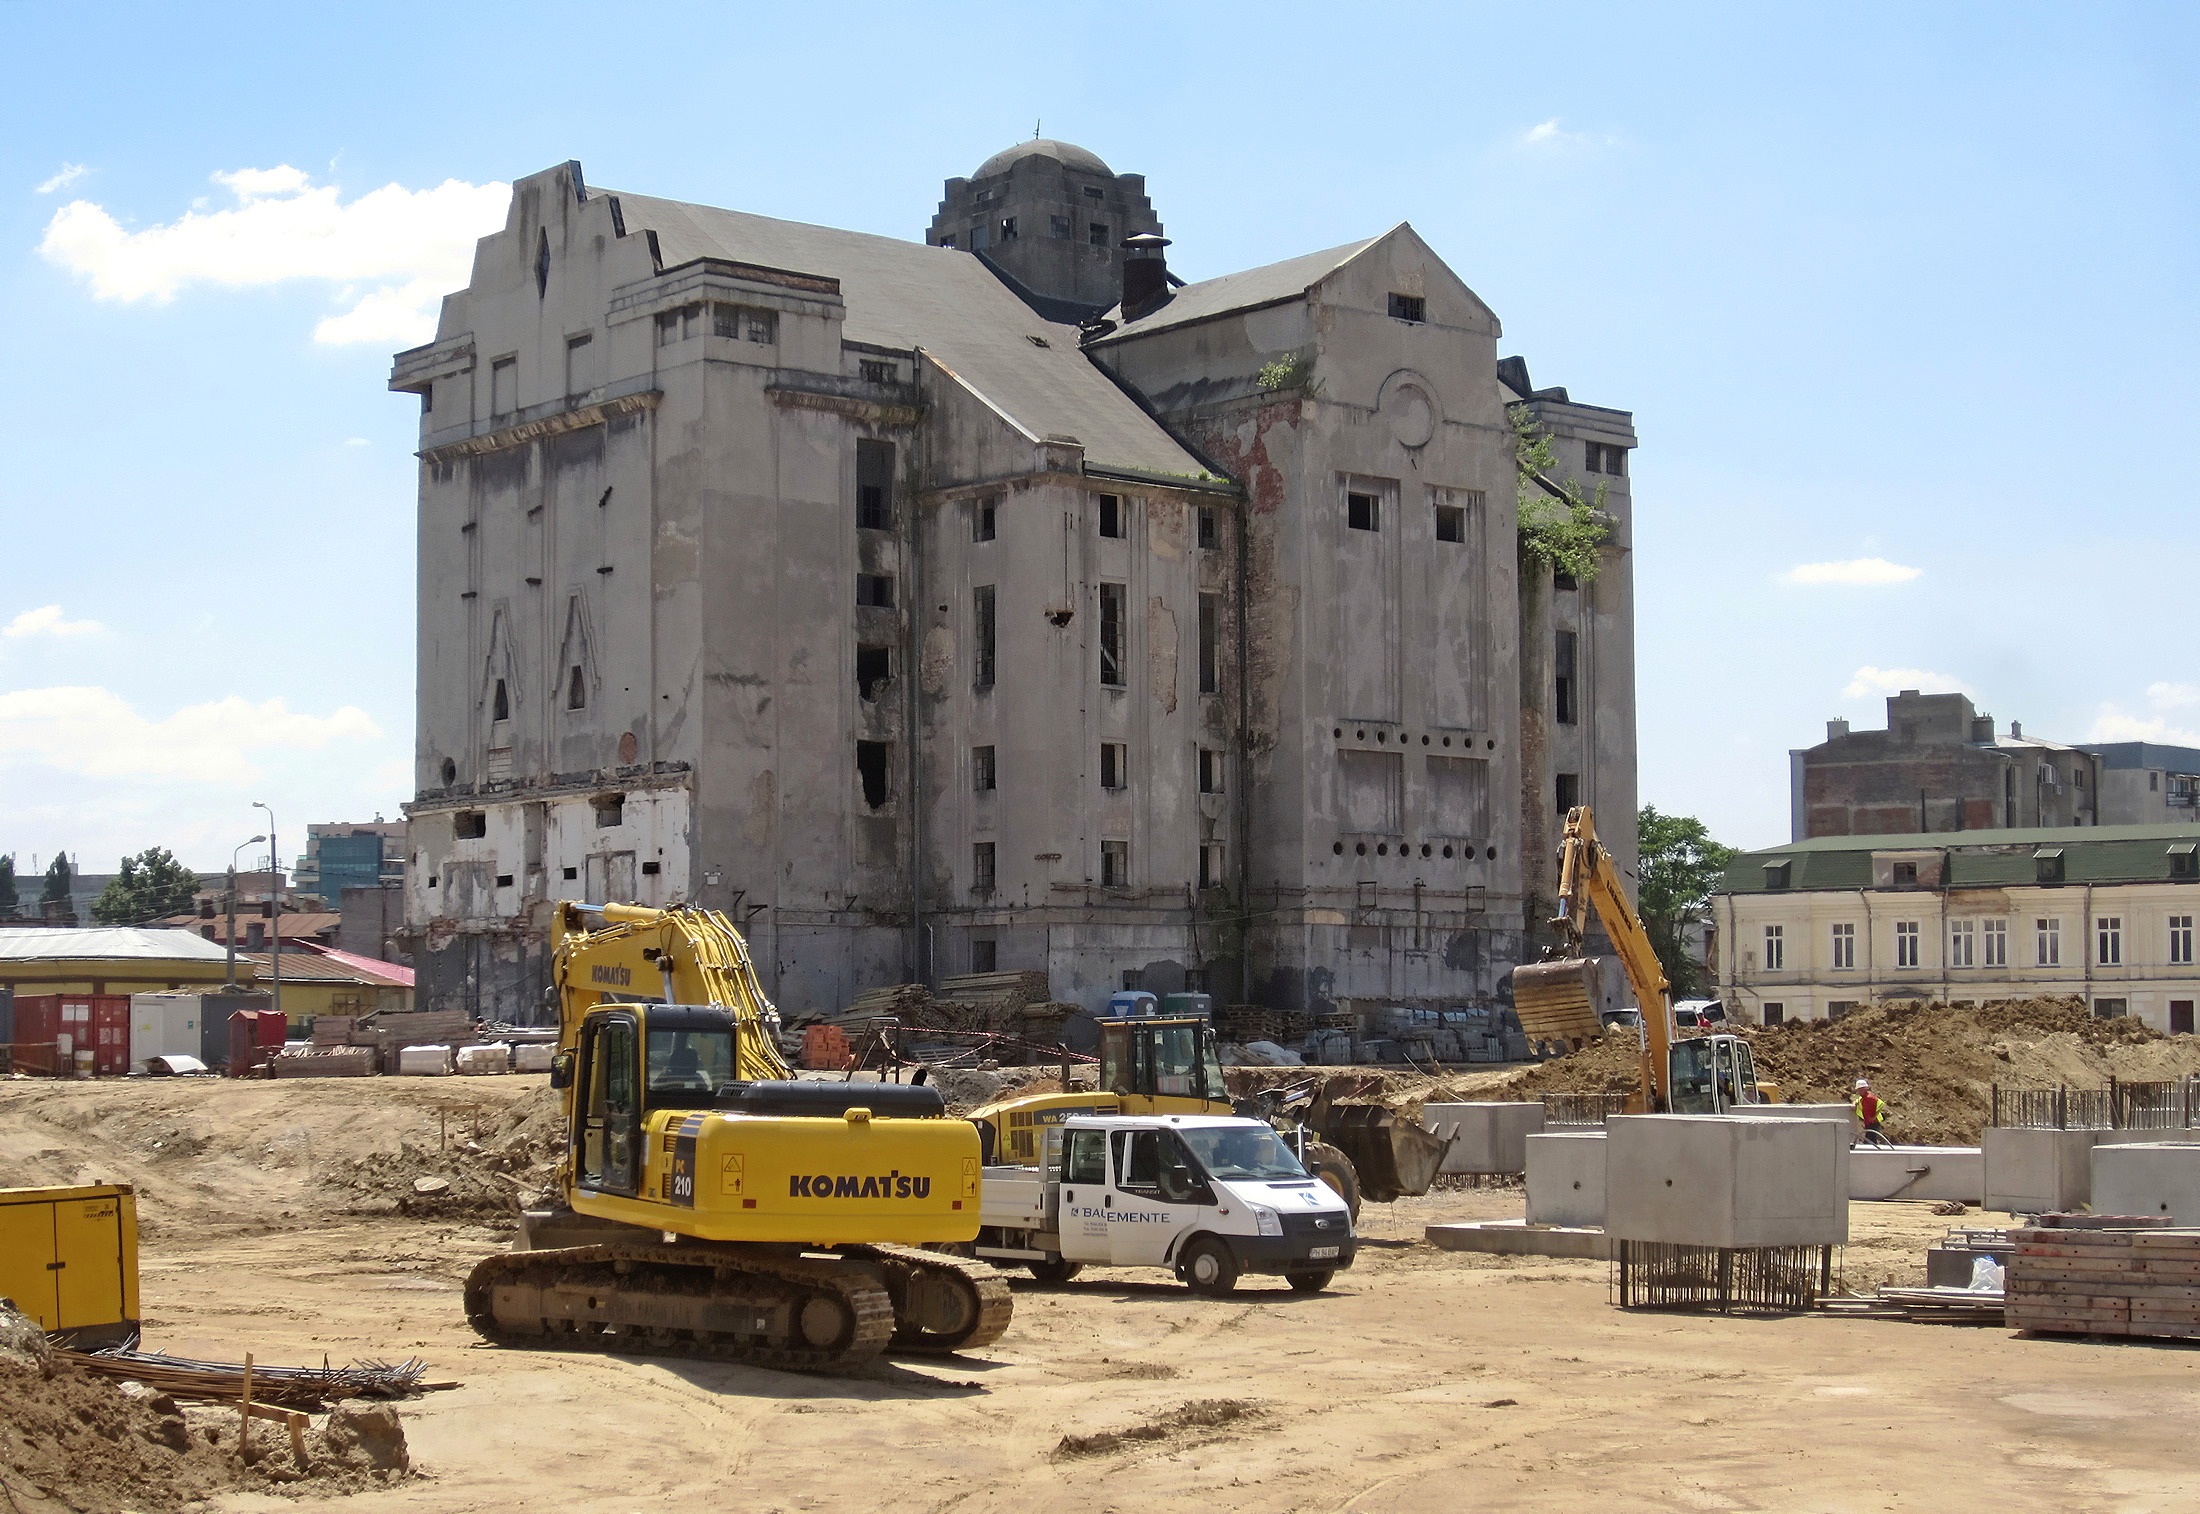
work, sand, architecture, sky, building, construction, vehicle, dust, machinery, ruin, waterway, digger, excavator, demolition, romania, bucharest, old factory, building site